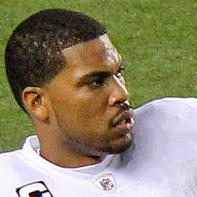
Age: 28